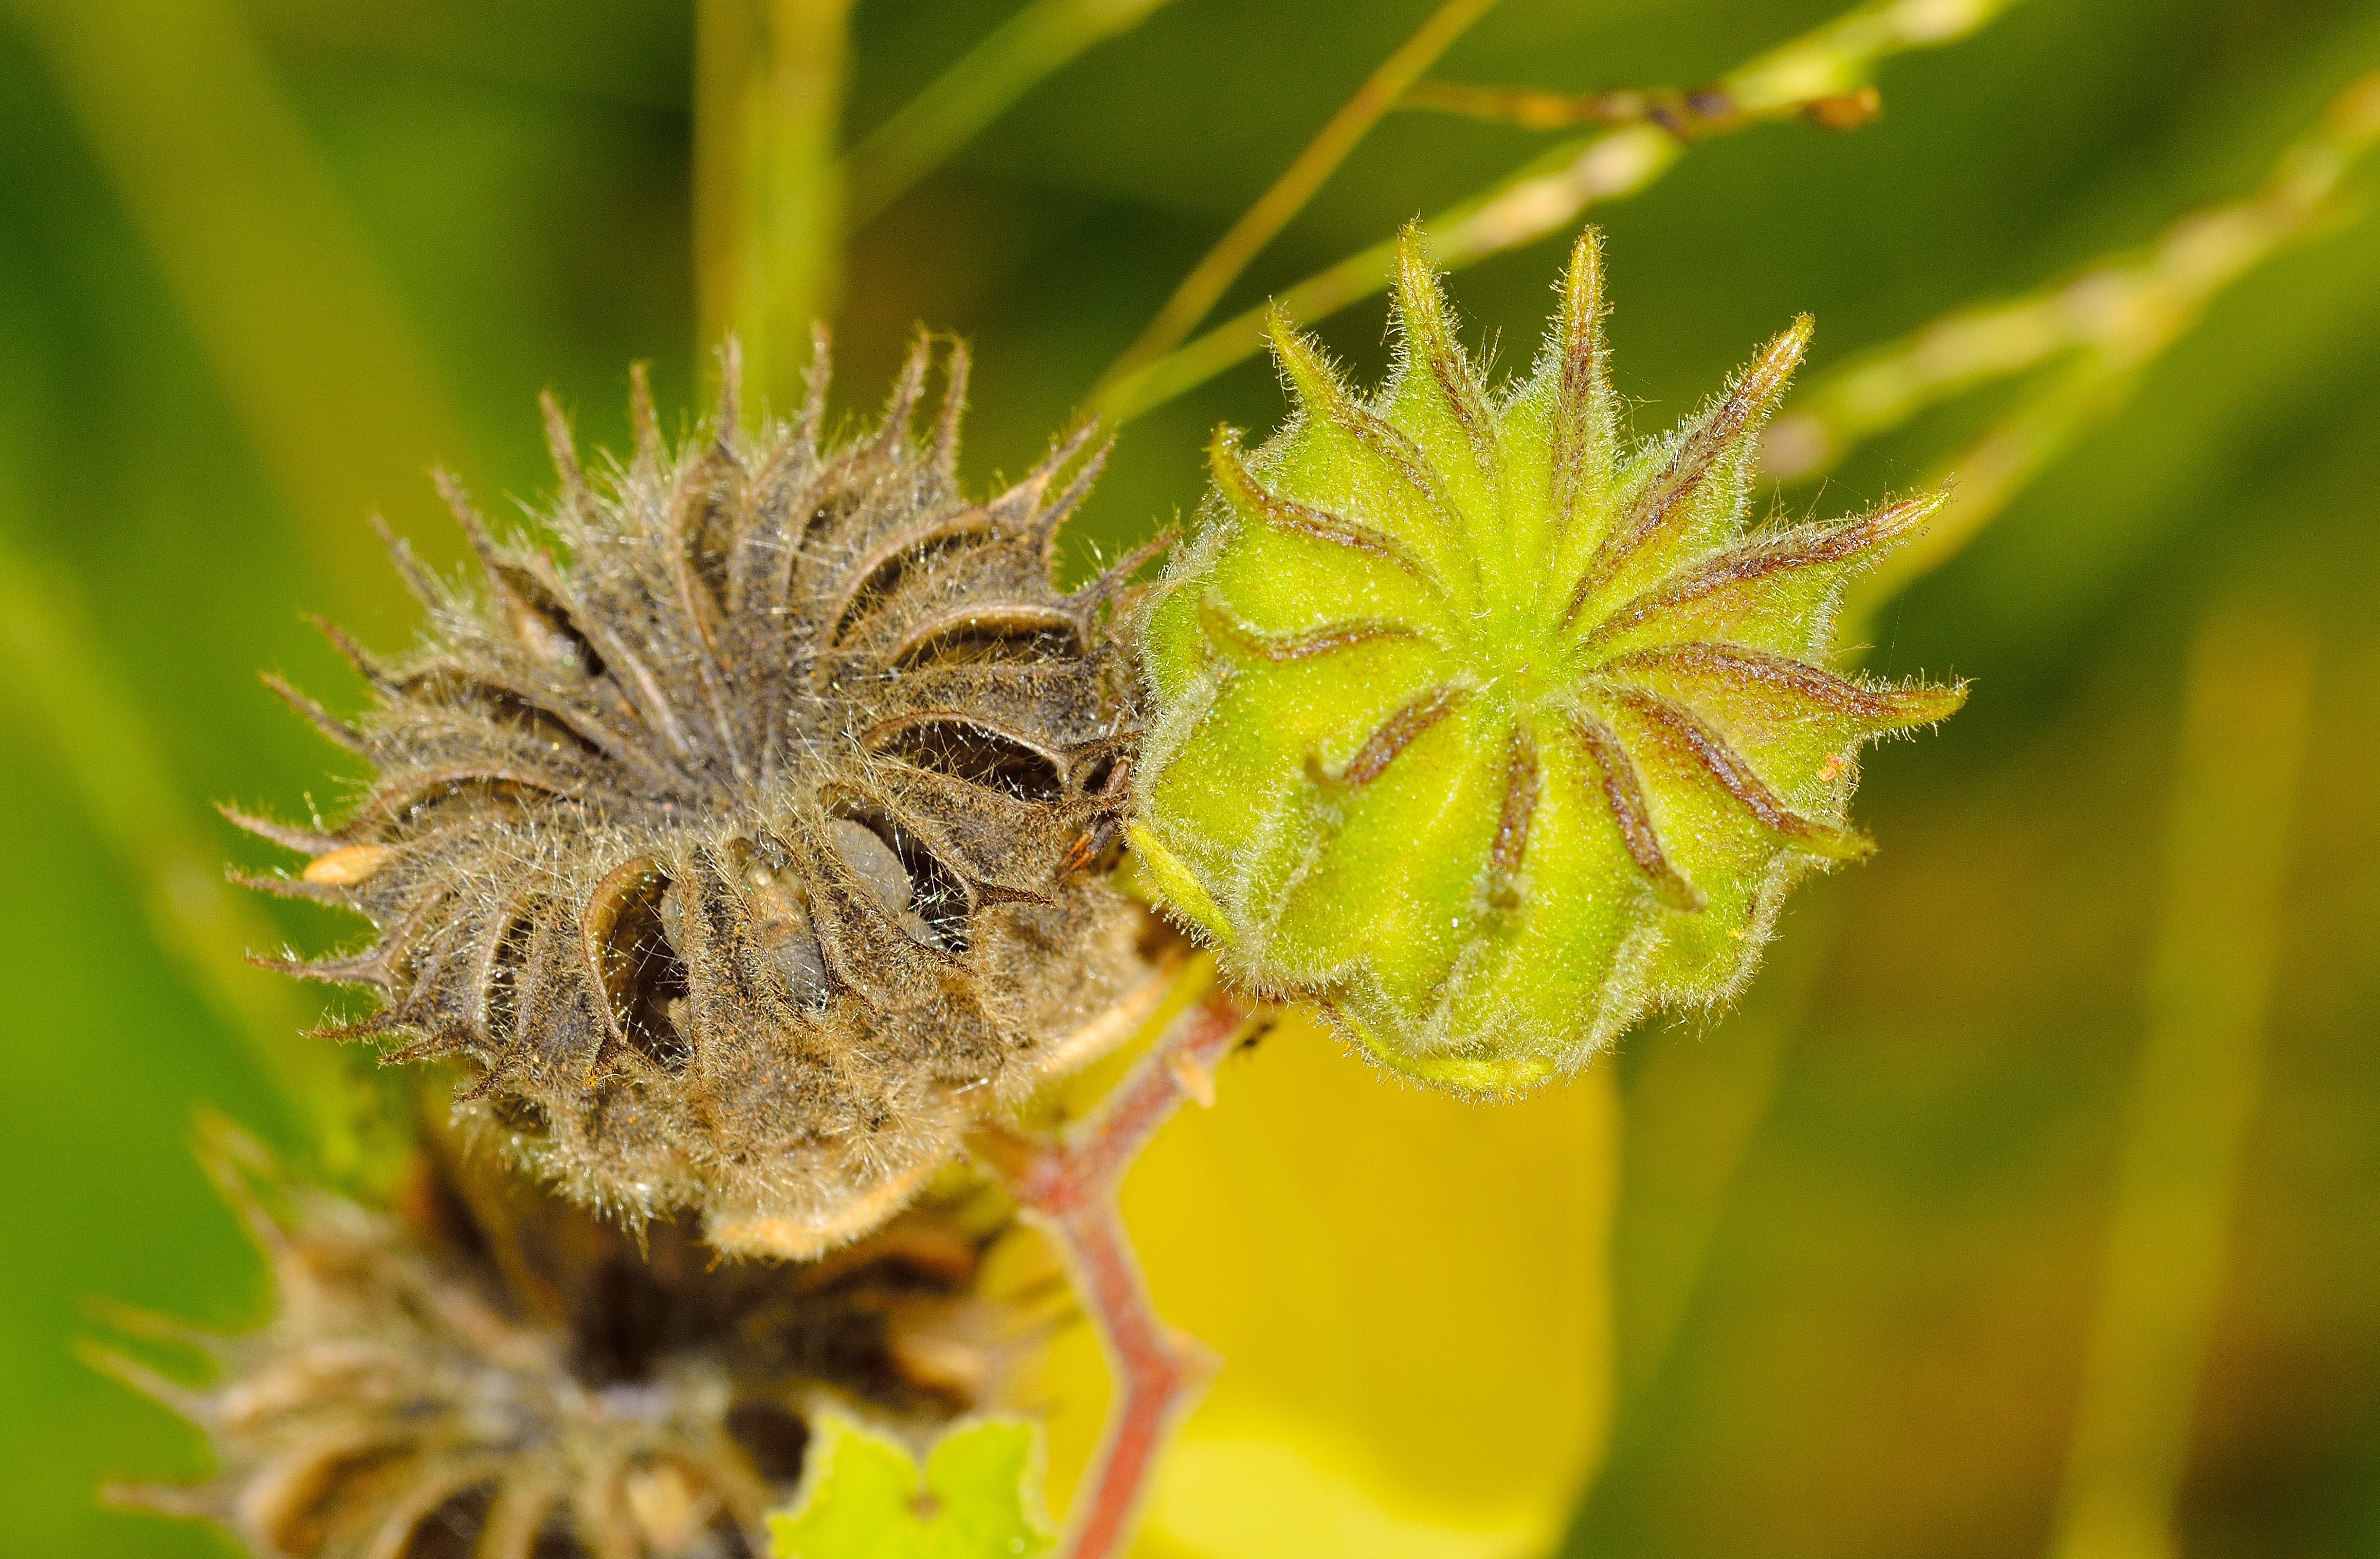
nature, plant, photography, fruit, leaf, flower, pollen, green, produce, botany, yellow, flora, fauna, wildflower, close up, bud, abutilon, macro photography, flowering plant, plant stem, land plant